Monty Python Live at the Hollywood Bowl

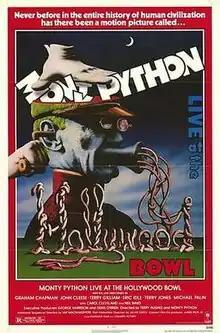
British theatrical release poster

Monty Python Live at the Hollywood Bowl is a 1982 concert comedy film directed by Terry Hughes (with the film segments by Ian MacNaughton) and starring the Monty Python comedy troupe (Graham Chapman, John Cleese, Terry Gilliam, Eric Idle, Terry Jones, and Michael Palin) as they perform many of their sketches at the Hollywood Bowl. The film also features Carol Cleveland in numerous supporting roles and Neil Innes performing songs. Also present for the shows and participating as an 'extra' was Python superfan Kim "Howard" Johnson.